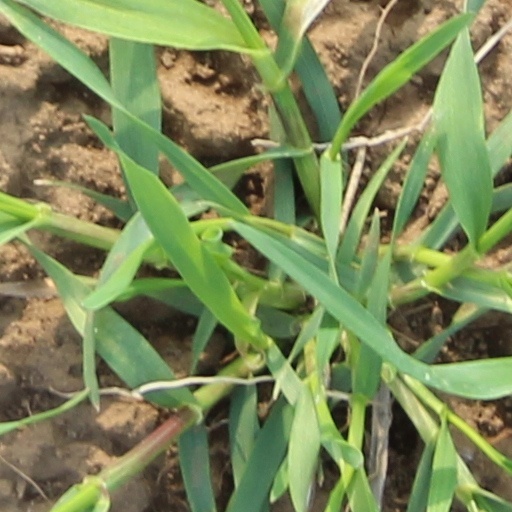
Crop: wheat